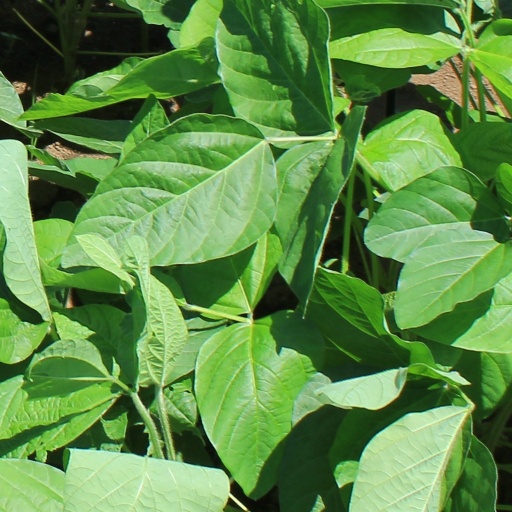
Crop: soybean